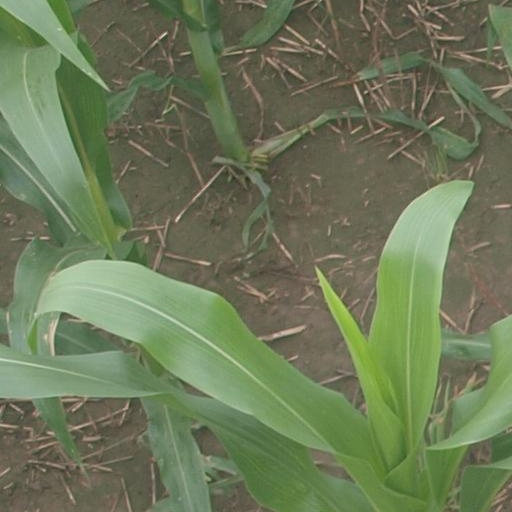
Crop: maize; corn